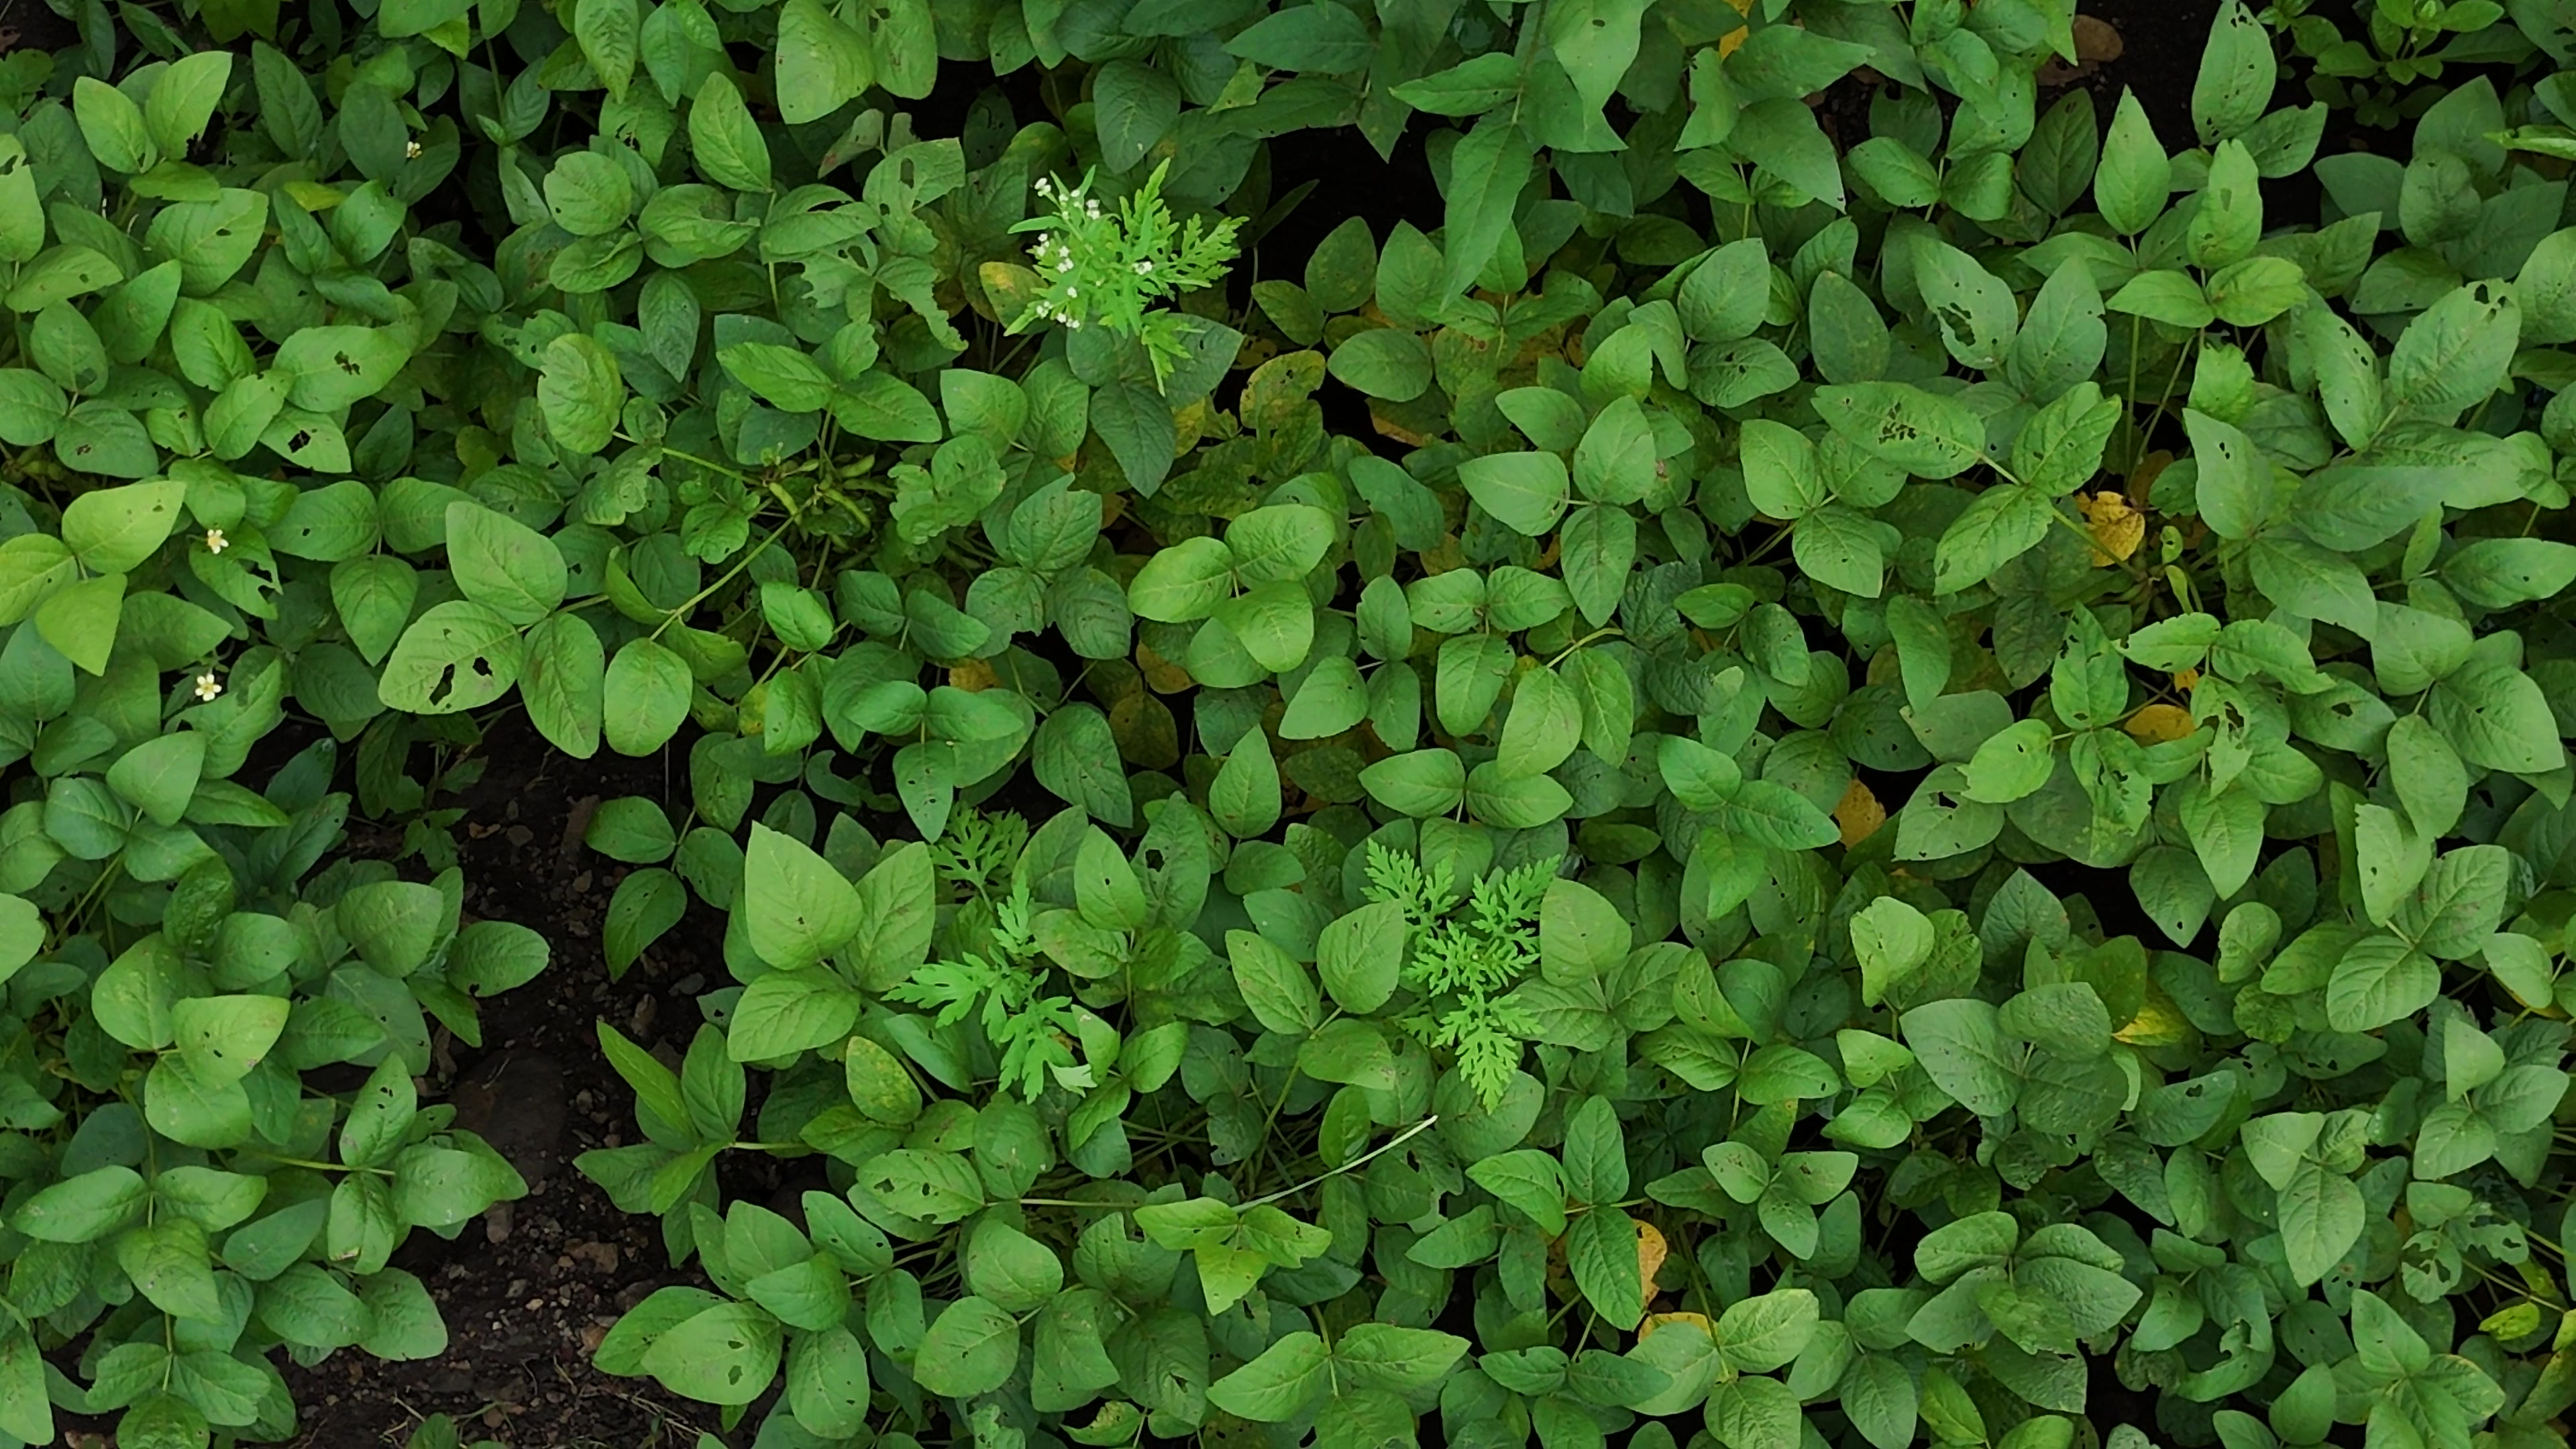
Label: Mosaic